Ralph Grey, Baron Grey of Naunton

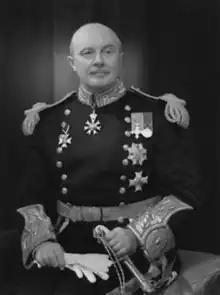
Grey in 1959

Ralph Francis Alnwick Grey, Baron Grey of Naunton, (15 April 1910 – 17 October 1999) was a New Zealand peer who served as the last Governor of Northern Ireland. He was created a Life Peer as Baron Grey of Naunton on 17 September 1968.